Bonifaciu Florescu

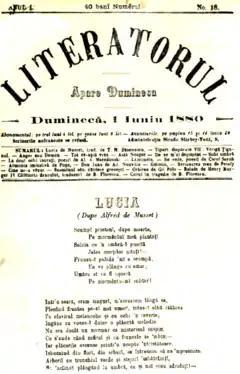
"Literatorul" of June 1, 1880, featuring Floescu's essay on the Greek chorus and translations from Henri Murger, alongside poetry by Macedonski, Th. M. Stoenescu, and Carol Scrob

Călinescu finds the poem to be a "vigorous satire", its reference to "B. Florescu's 'oakum' brain [...] describing quite well a fibrous arrhythmic state". By 1880, the "homunculus" imagery was rehashed for the early draft of an ample poem, "Scrisoarea II", part of which is specifically dedicated to ridiculing Eminescu's detractors. As noted by Perpessicius, Florescu, unlike Rosetti, was never mentioned in the more definitive satire, "Scrisoarea III". This, he suggests, may be a sign of his relative insignificance among Eminescu's enemies.